History of Mexican Americans

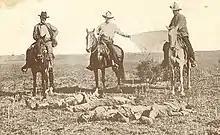
Three Texas Rangers posing with the corpses of Mexican American men

In Texas, the massive economic and political inequalities occurring sparked a resurgence of racial warfare. In September 1891, Catarino Erasmo Garza led an army of hundreds of Tejanos back and forth across the Rio Grande in a revolt against both Mexico and the United States, known as the Garza Revolution. Adopting the slogan ""libres fronterizos"" which were stitched onto their hats, the army, known as the Garzistas, was a multiclass movement, consisting of lower-middle-class professionals, poor farmers, landless ranchers, and wealthy landowners, with both Mexicans and Mexican Americans (as well as a few Anglo Americans who had married into Mexican families). The military response to the Garza Revolution was extremely bloody, and set precedent for both Texas police, as well as the U.S. Army for domestic warfare. Leading the suppression was U.S. Army captain John Gregory Bourke, who said, "The cheapest thing to do is to shoot them down wherever [they are] found skulking about with arms in their hands, and to burn down some of the ranchos which gave them shelter." Bourke, who had fifteen years experience in Arizona during the Apache Wars, led his armies to destroy all Tejano communities believed to support Garza. The U.S. Army burned down ranches, threatened families with lynching, searched without warrants, and stole guns, horses, and money from Tejano families. Complaints were filed with state and federal officials, but the atrocities were ignored. The Garza Revolution was suppressed by 1893, at which point Catarino Garza was forced into exile, along with the last of his scattered supporters.